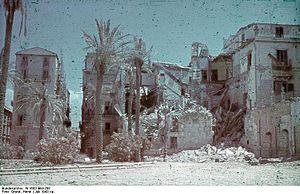
L'histoire de Palerme débute à la préhistoire, la ville qui émerge sous les Phéniciens devient rapidement la capitale de la Sicile et elle connait, tout au long de son histoire, de multiples conquérants d'origines très diverses, Grecs, Romains, Musulmans, Normands. Son sort comme celui de la Sicile est associé à celui du royaume de Naples dont elle essaie de s'extraire pour obtenir son indépendance et en 1861, elle rejoint le royaume d'Italie alors en formation. En 1947, la Sicile devient une région autonome et Palerme est à nouveau le siège du Parlement.